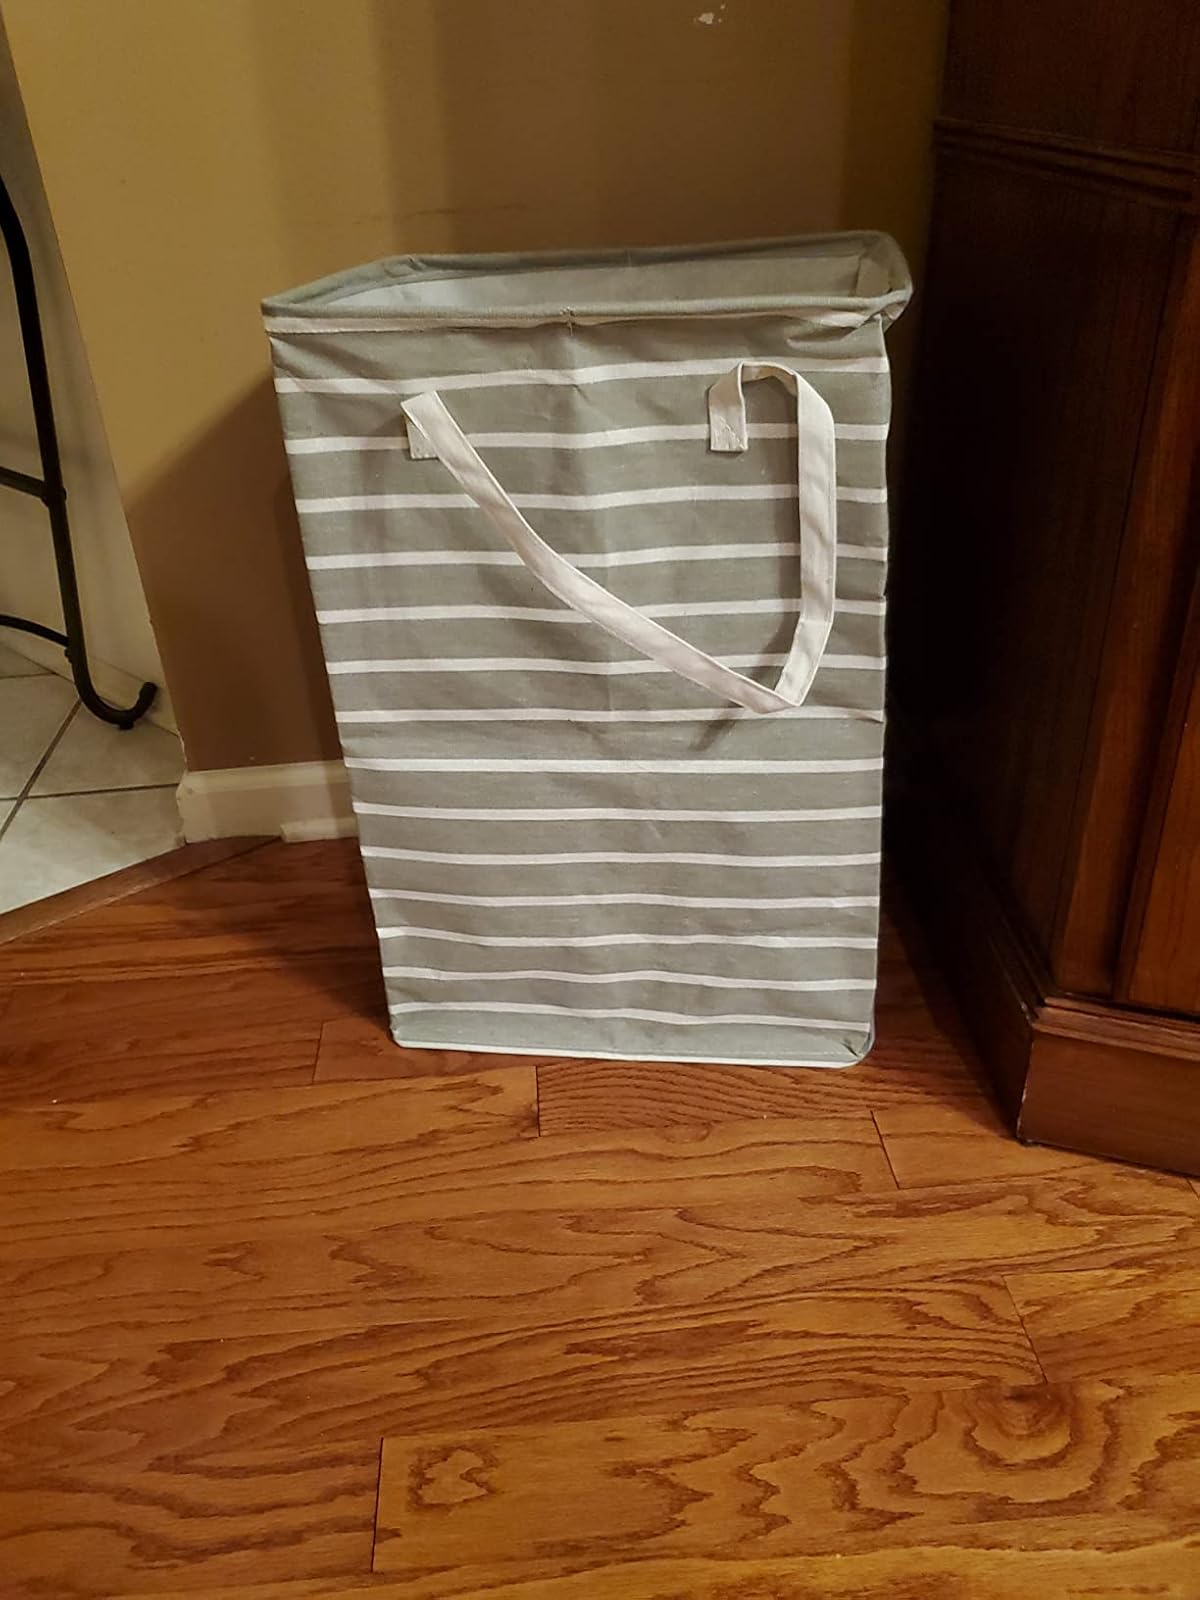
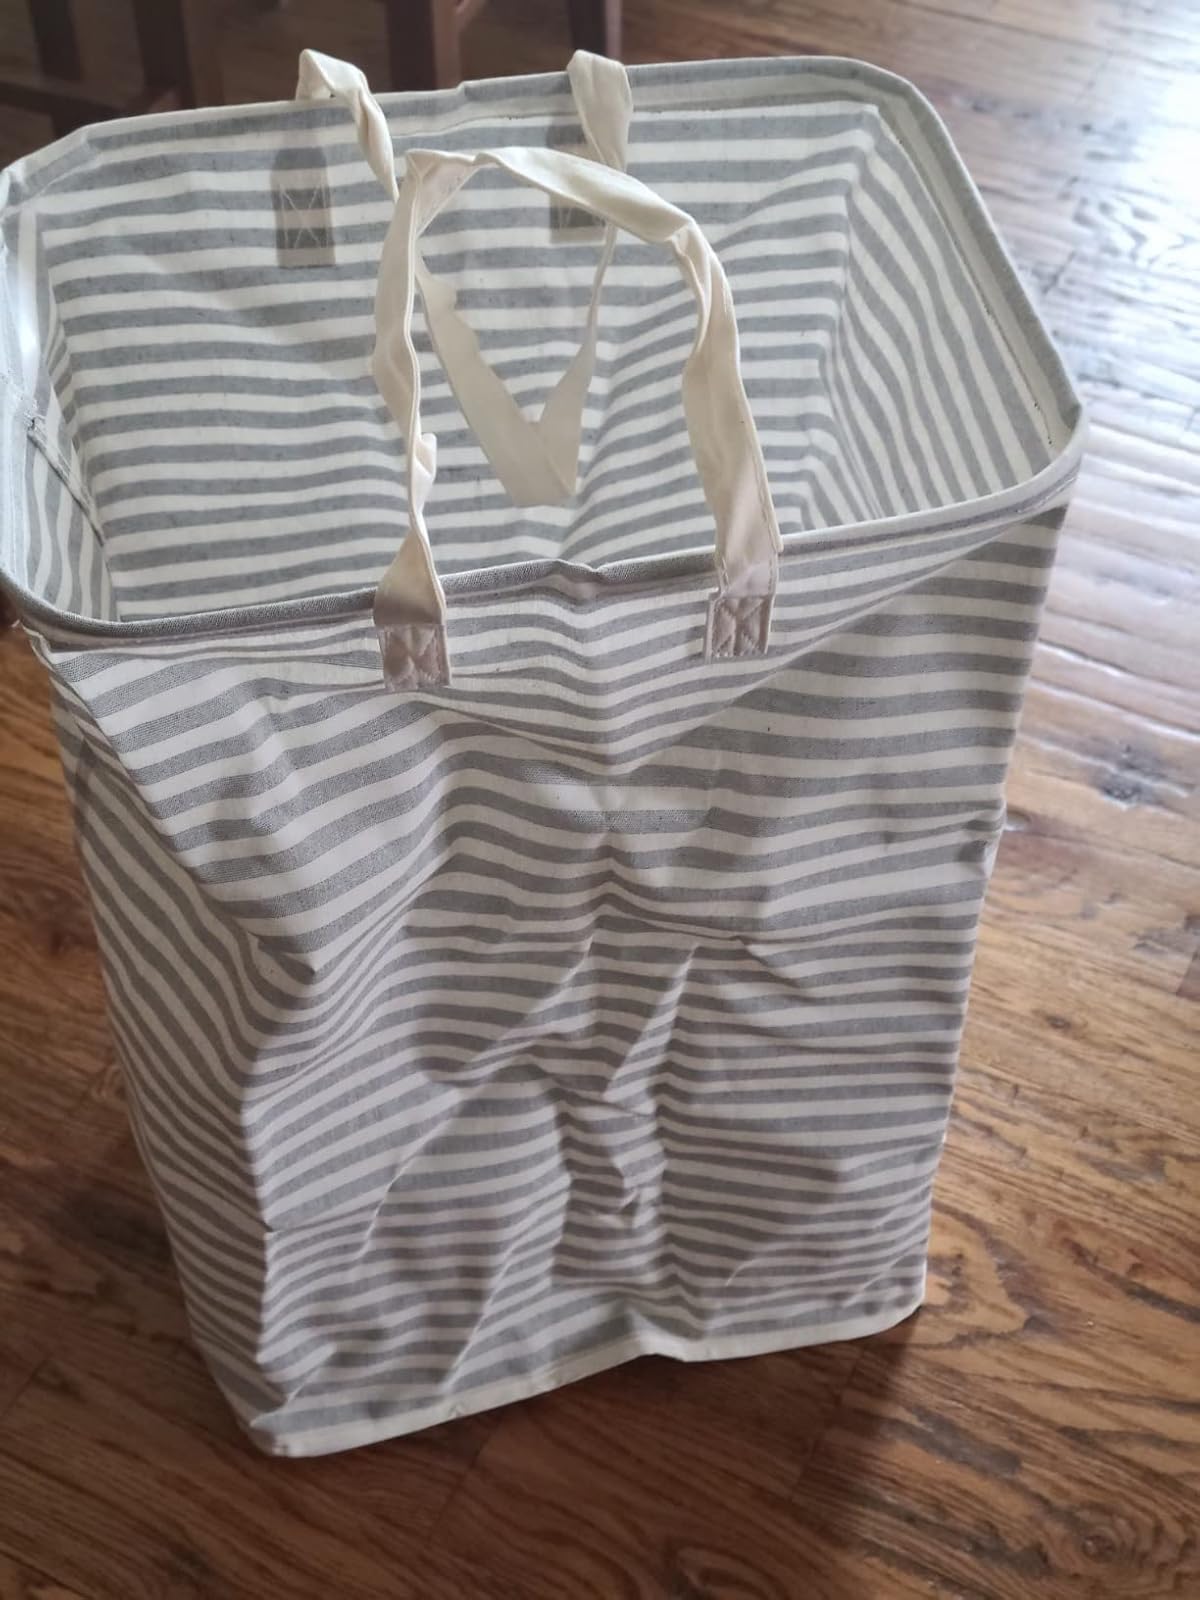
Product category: items_hamper
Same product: no